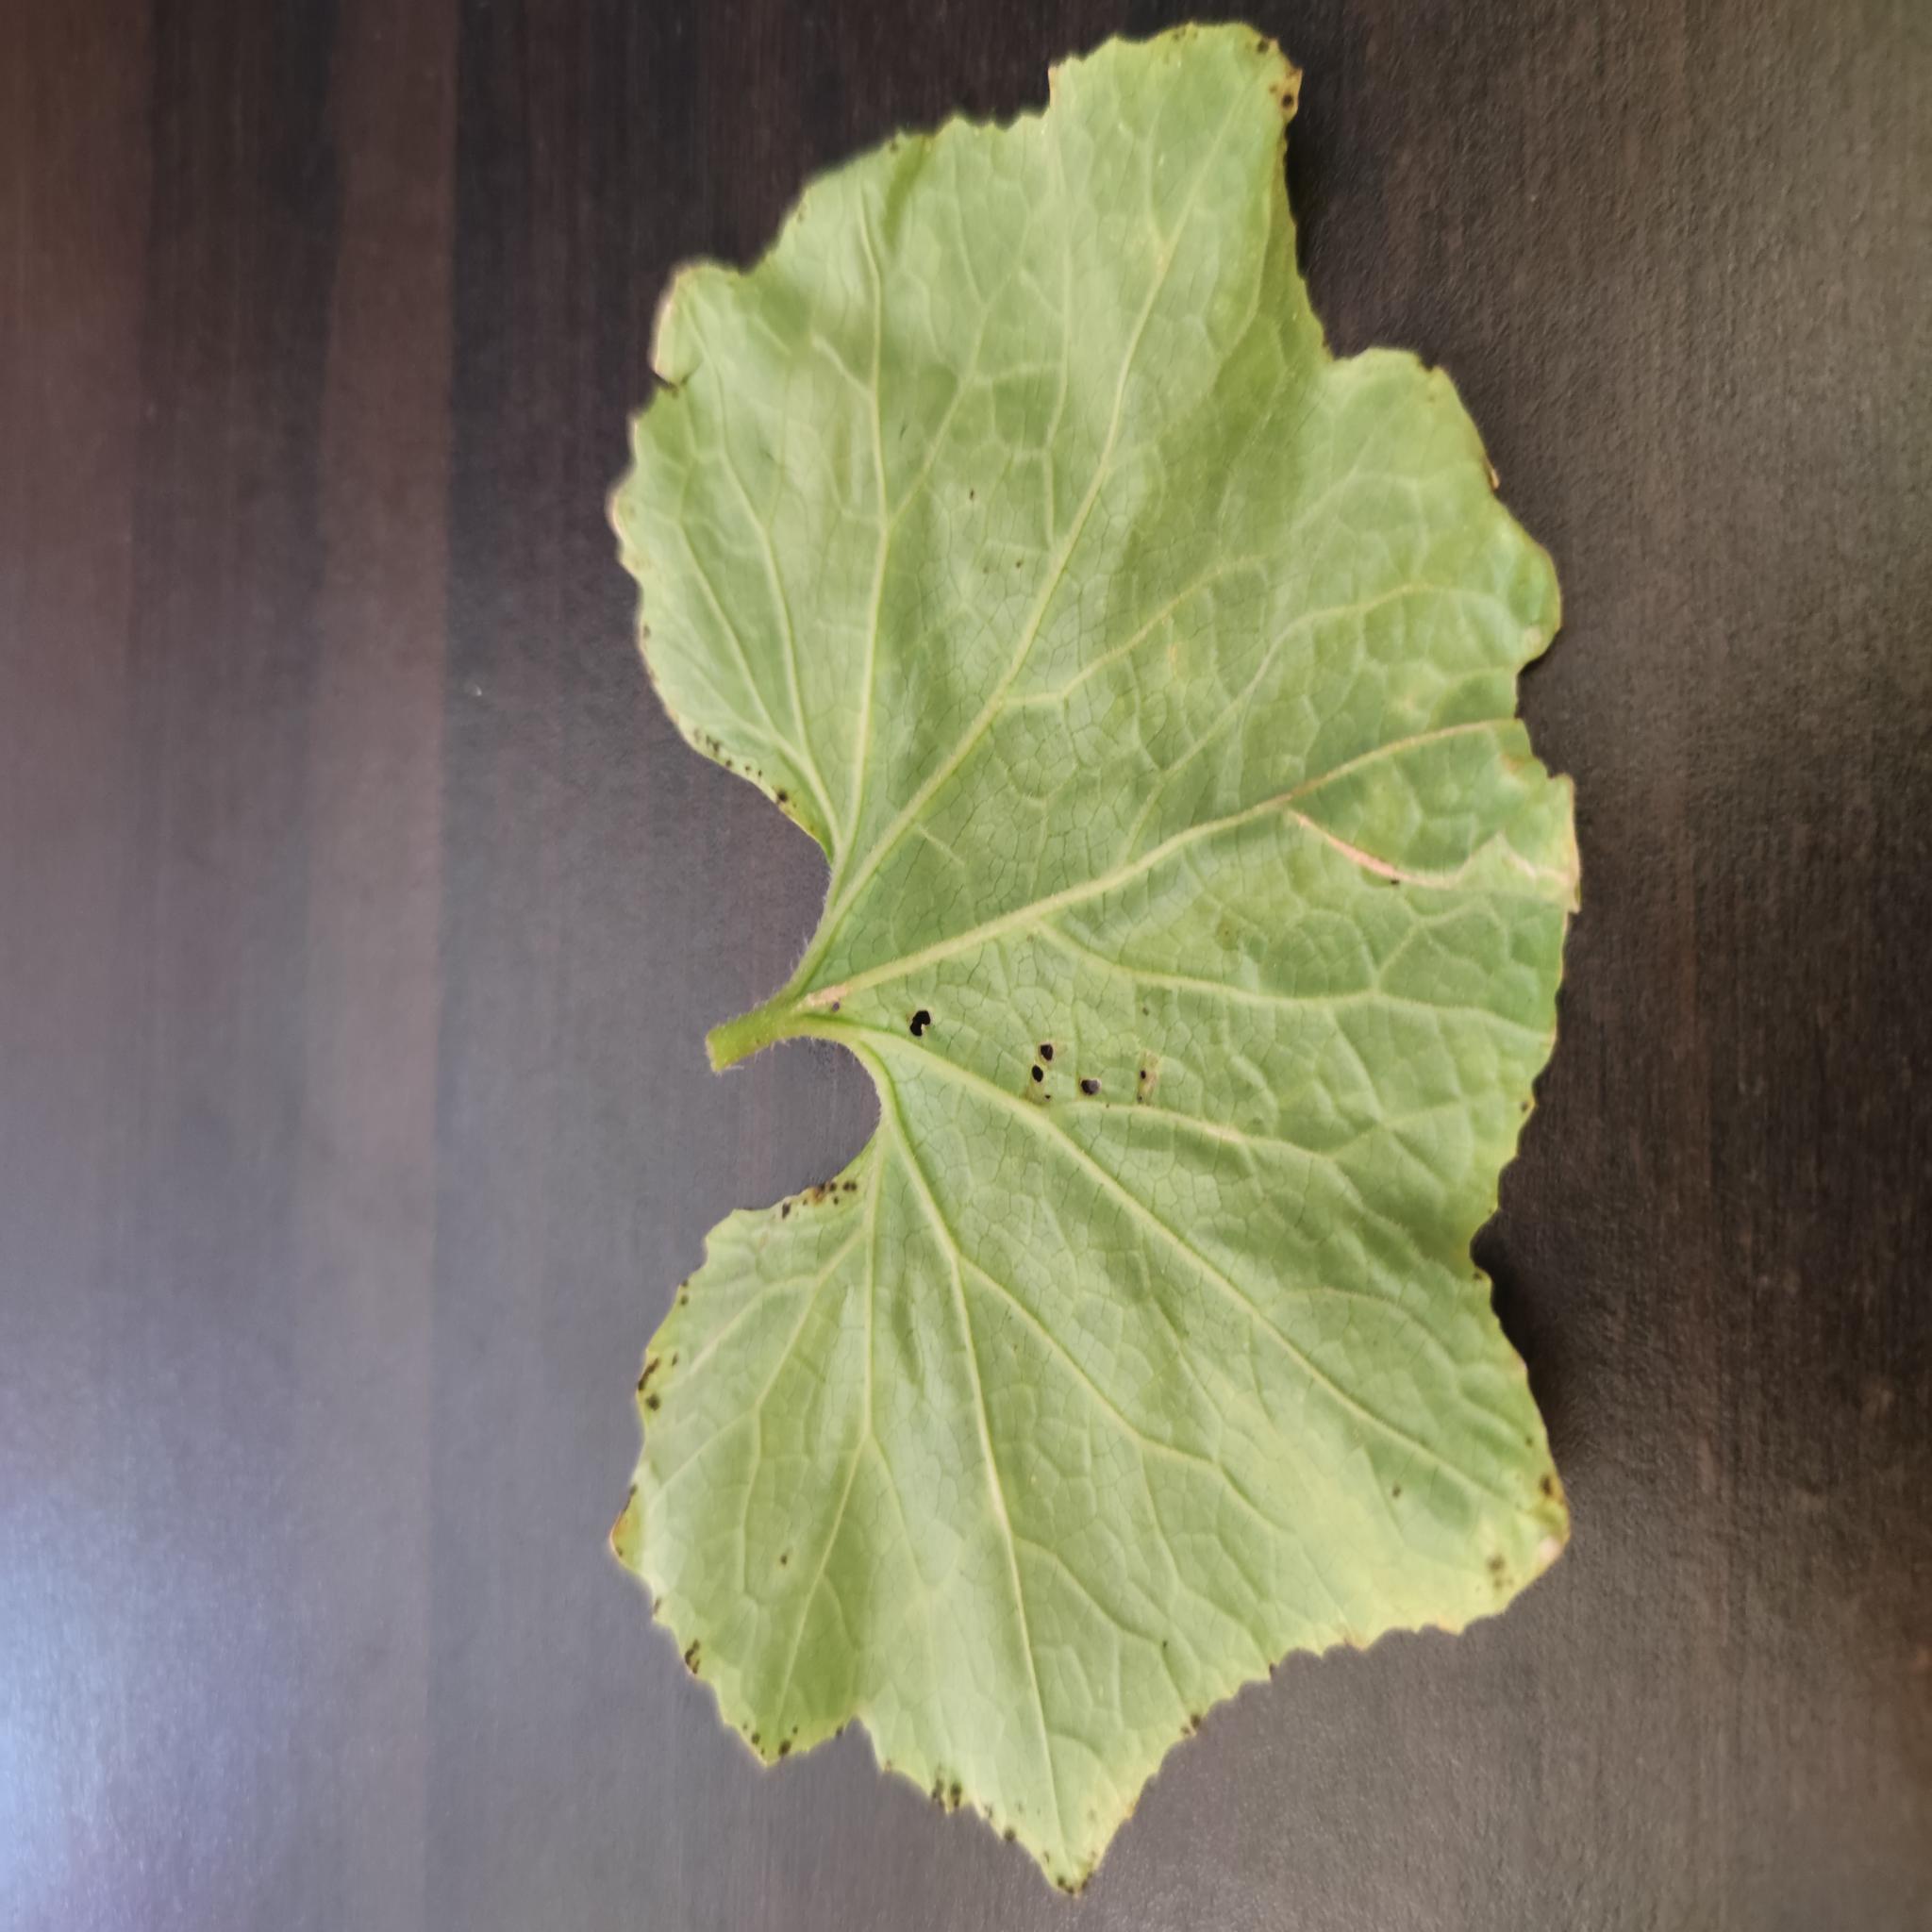
Label: Leaf curl